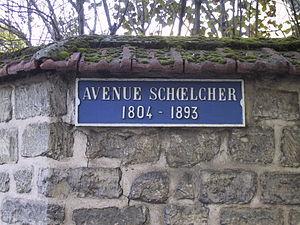
Houilles est une commune du département des Yvelines dans la région Île-de-France en France, située à 7 km au nord-ouest de Paris et à 8 km environ à l'est de Saint-Germain-en-Laye.